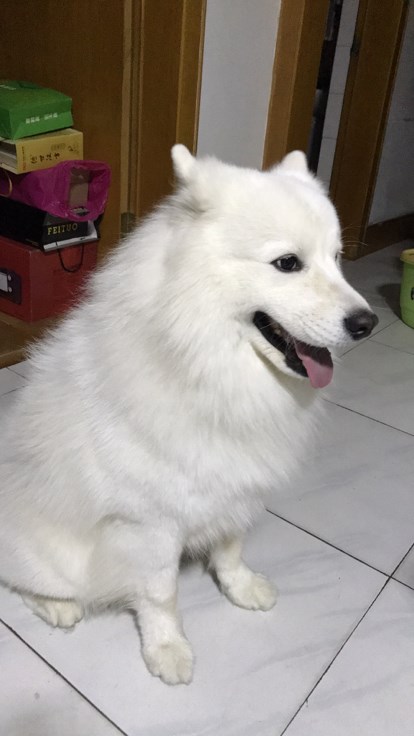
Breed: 2192-n000088-Samoyed